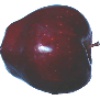
Label: Apple Red Delicious 1